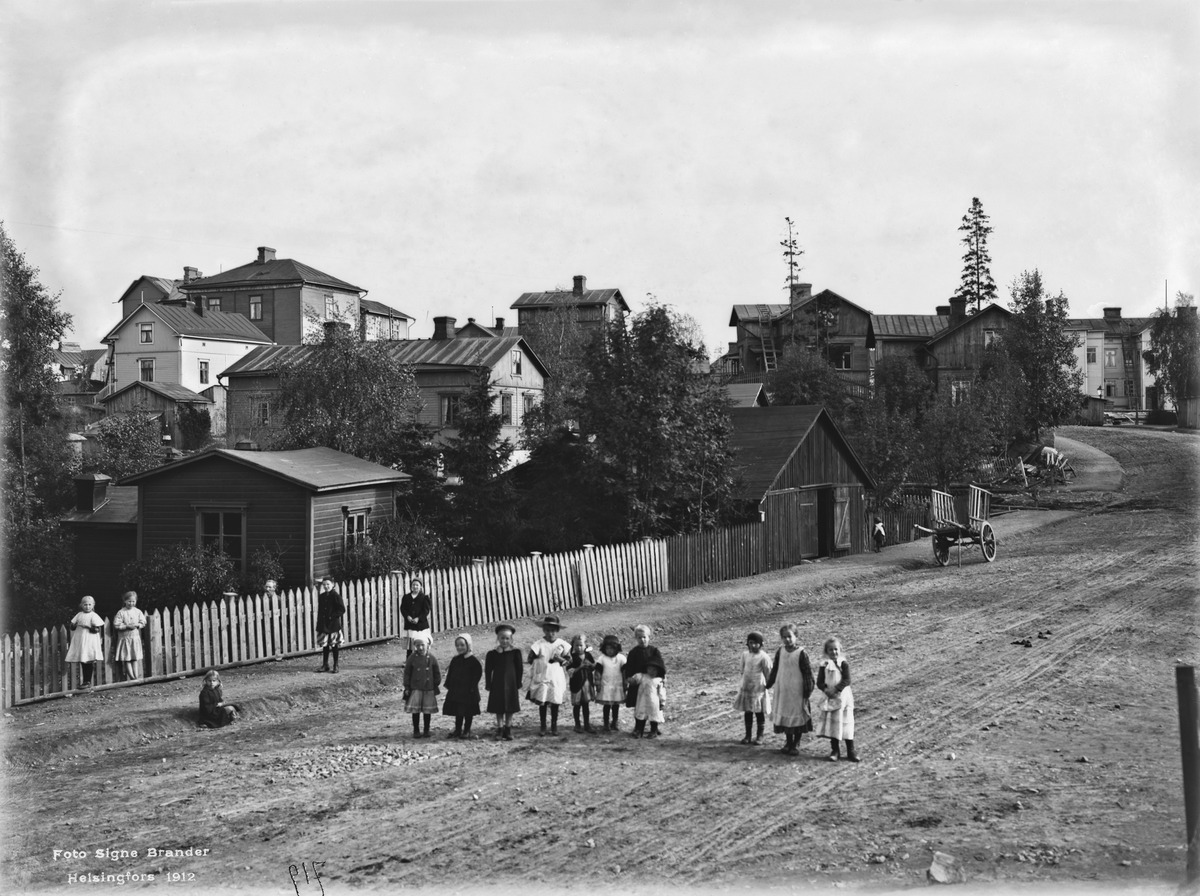
Pasilan huvila-alue
sisällön kuvaus: Pasilan huvila-alue.  Leankatu 3.  Pasilankatu 21, 19. mustavalkoinen
Kuvaaja: Brander, Signe, valokuvaaja
Ajankohta: kuvausaika 1912
Paikka: Suomi, Uusimaa, Helsinki, Länsi-Pasila Helsinki
Aiheet: puurakennukset, lapset